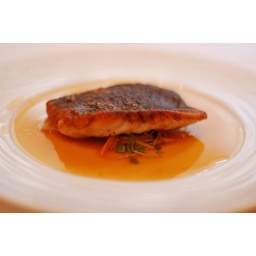
Masala spiced crispy black bass, peking-duck green papaya salad in a rich ginger-cardamom broth